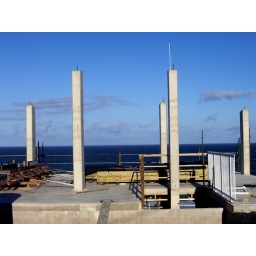
building site of a house over looking the sea at sunrise